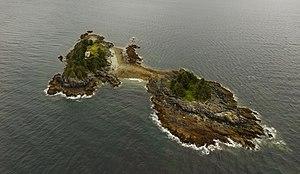
Le phare de l'île Guard est situé sur une petite île dans le détroit de Clarence, en Alaska du Sud-Est, aux États-Unis.